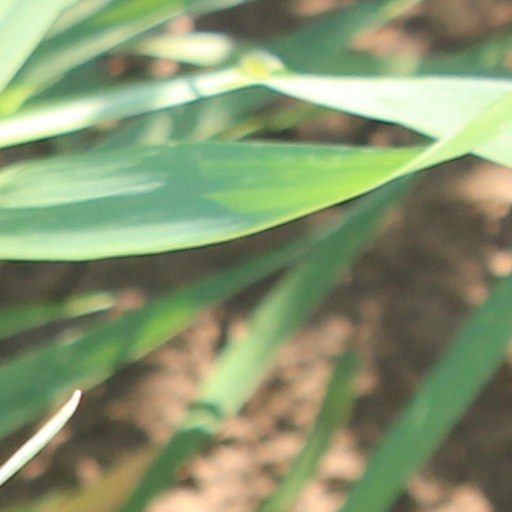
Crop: wheat